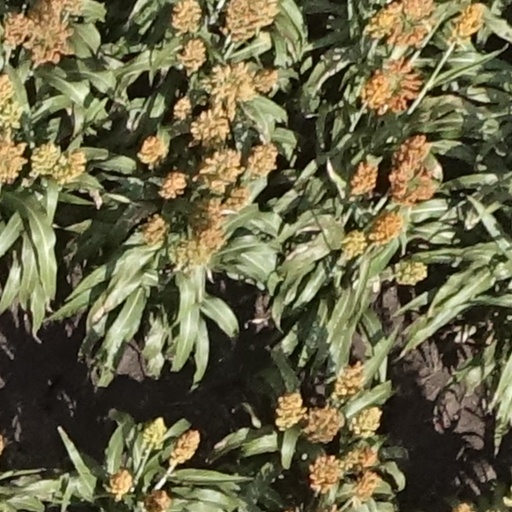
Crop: sorghum